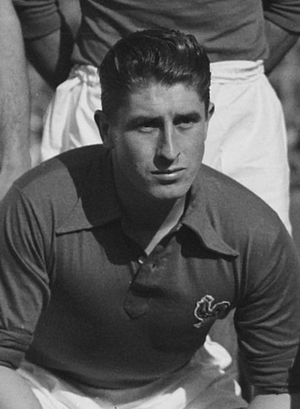
Le Lille Olympique Sporting Club, est un club de football français fondé à Lille en septembre 1944 sous le nom de Stade lillois. Le 9 novembre de la même année le club devient officiellement le Lille Olympique Sporting Club. Il est issu de la fusion de deux clubs basés dans différents quartiers de la ville, l'Olympique lillois et le Sporting Club fivois, respectivement créés en 1902 et 1901. C'est en hommage à ces deux clubs que le terme Lille Olympique Sporting Club, abrégé sous le sigle LOSC, a été choisi.
Jean Baratte, né le 7 juin 1923 à Lambersart et mort le 1ᵉʳ juillet 1986 à Faumont, est un footballeur international puis entraîneur français. Il évolue au poste d'attaquant du début des années 1940 au milieu des années 1950.